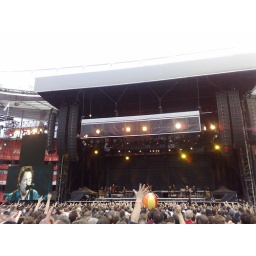
Bruce starts to perform and the beach ball is getting bounced around